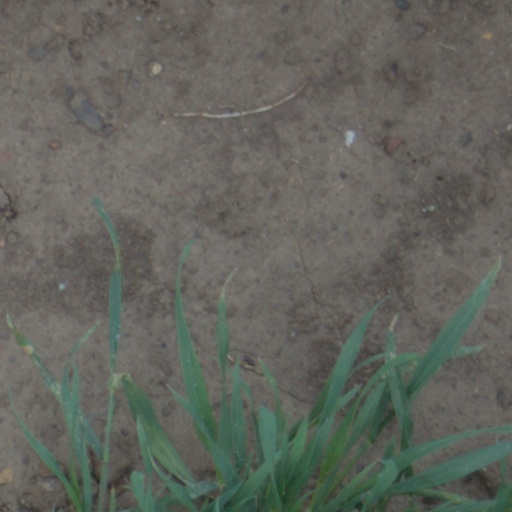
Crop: wheat